Ištaran

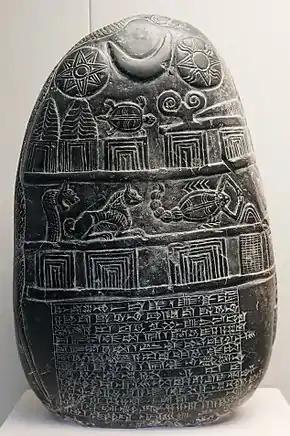
Snake god Nirah, a symbol (or messenger) of Ištaran, on upper edge of "kudurru". The snake symbol is often found on the edge of a "kudurru", "enclosing" the stone document.

Ištaran (Ishtaran) was a Mesopotamian god who was the tutelary deity of the city of Der, a city-state located east of the Tigris, in the proximity of the borders of Elam. It is known that he was a divine judge, and his position in the Mesopotamian pantheon was most likely high, but much about his character remains uncertain. He was associated with snakes, especially with the snake god Nirah, and it is possible that he could be depicted in a partially or fully serpentine form himself. He is first attested in the Early Dynastic period in royal inscriptions and theophoric names. He appears in sources from the reign of many later dynasties as well. When Der attained independence after the Ur III period, local rulers were considered representatives of Ištaran. In later times, he retained his position in Der, and multiple times his statue was carried away by Assyrians to secure the loyalty of the population of the city.